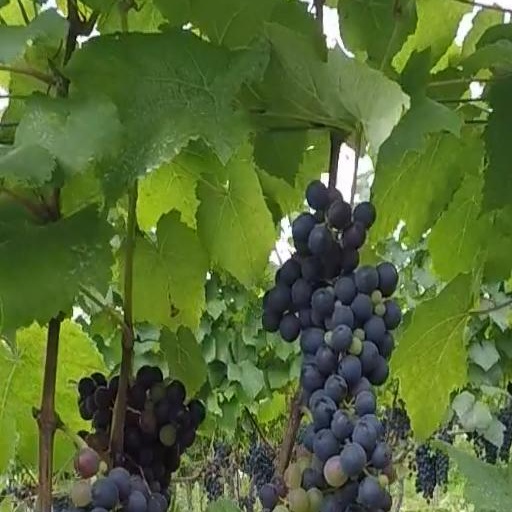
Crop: grape